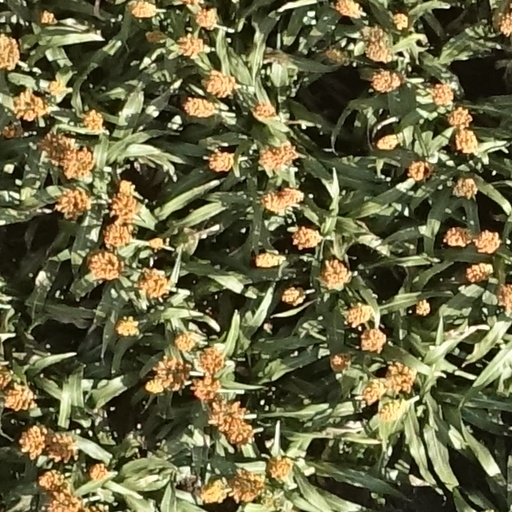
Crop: sorghum